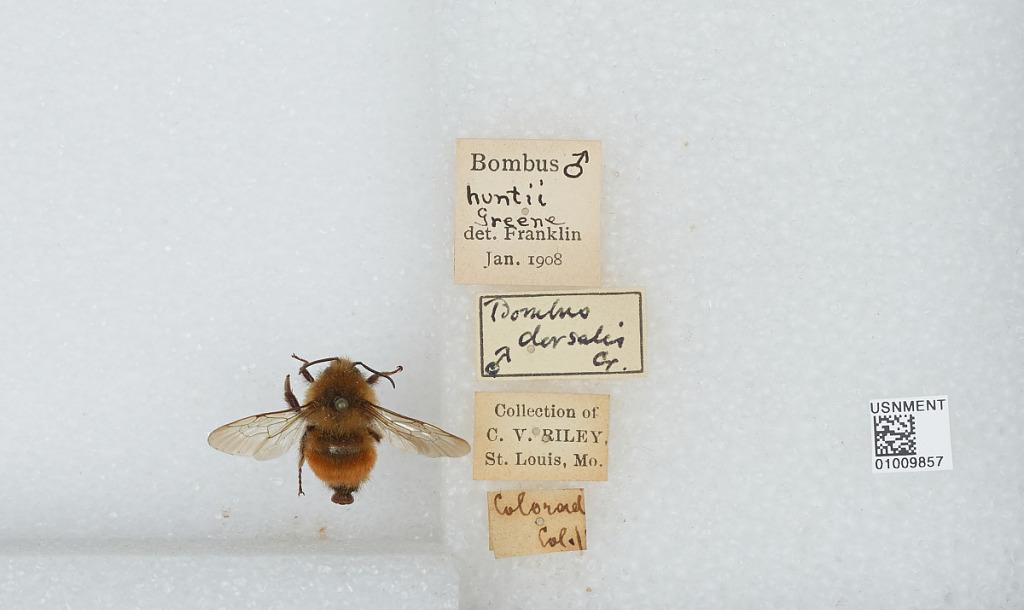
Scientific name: Bombus (Pyrobombus) huntii Greene
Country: United States
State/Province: Colorado
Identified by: Franklin